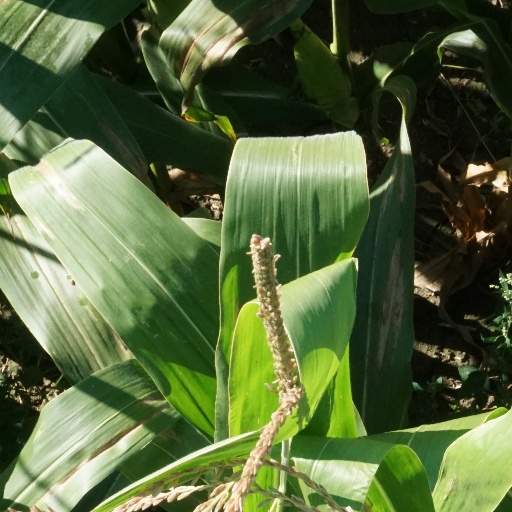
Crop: maize; corn